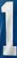
Number: 1